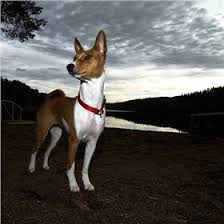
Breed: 243-n000103-basenji